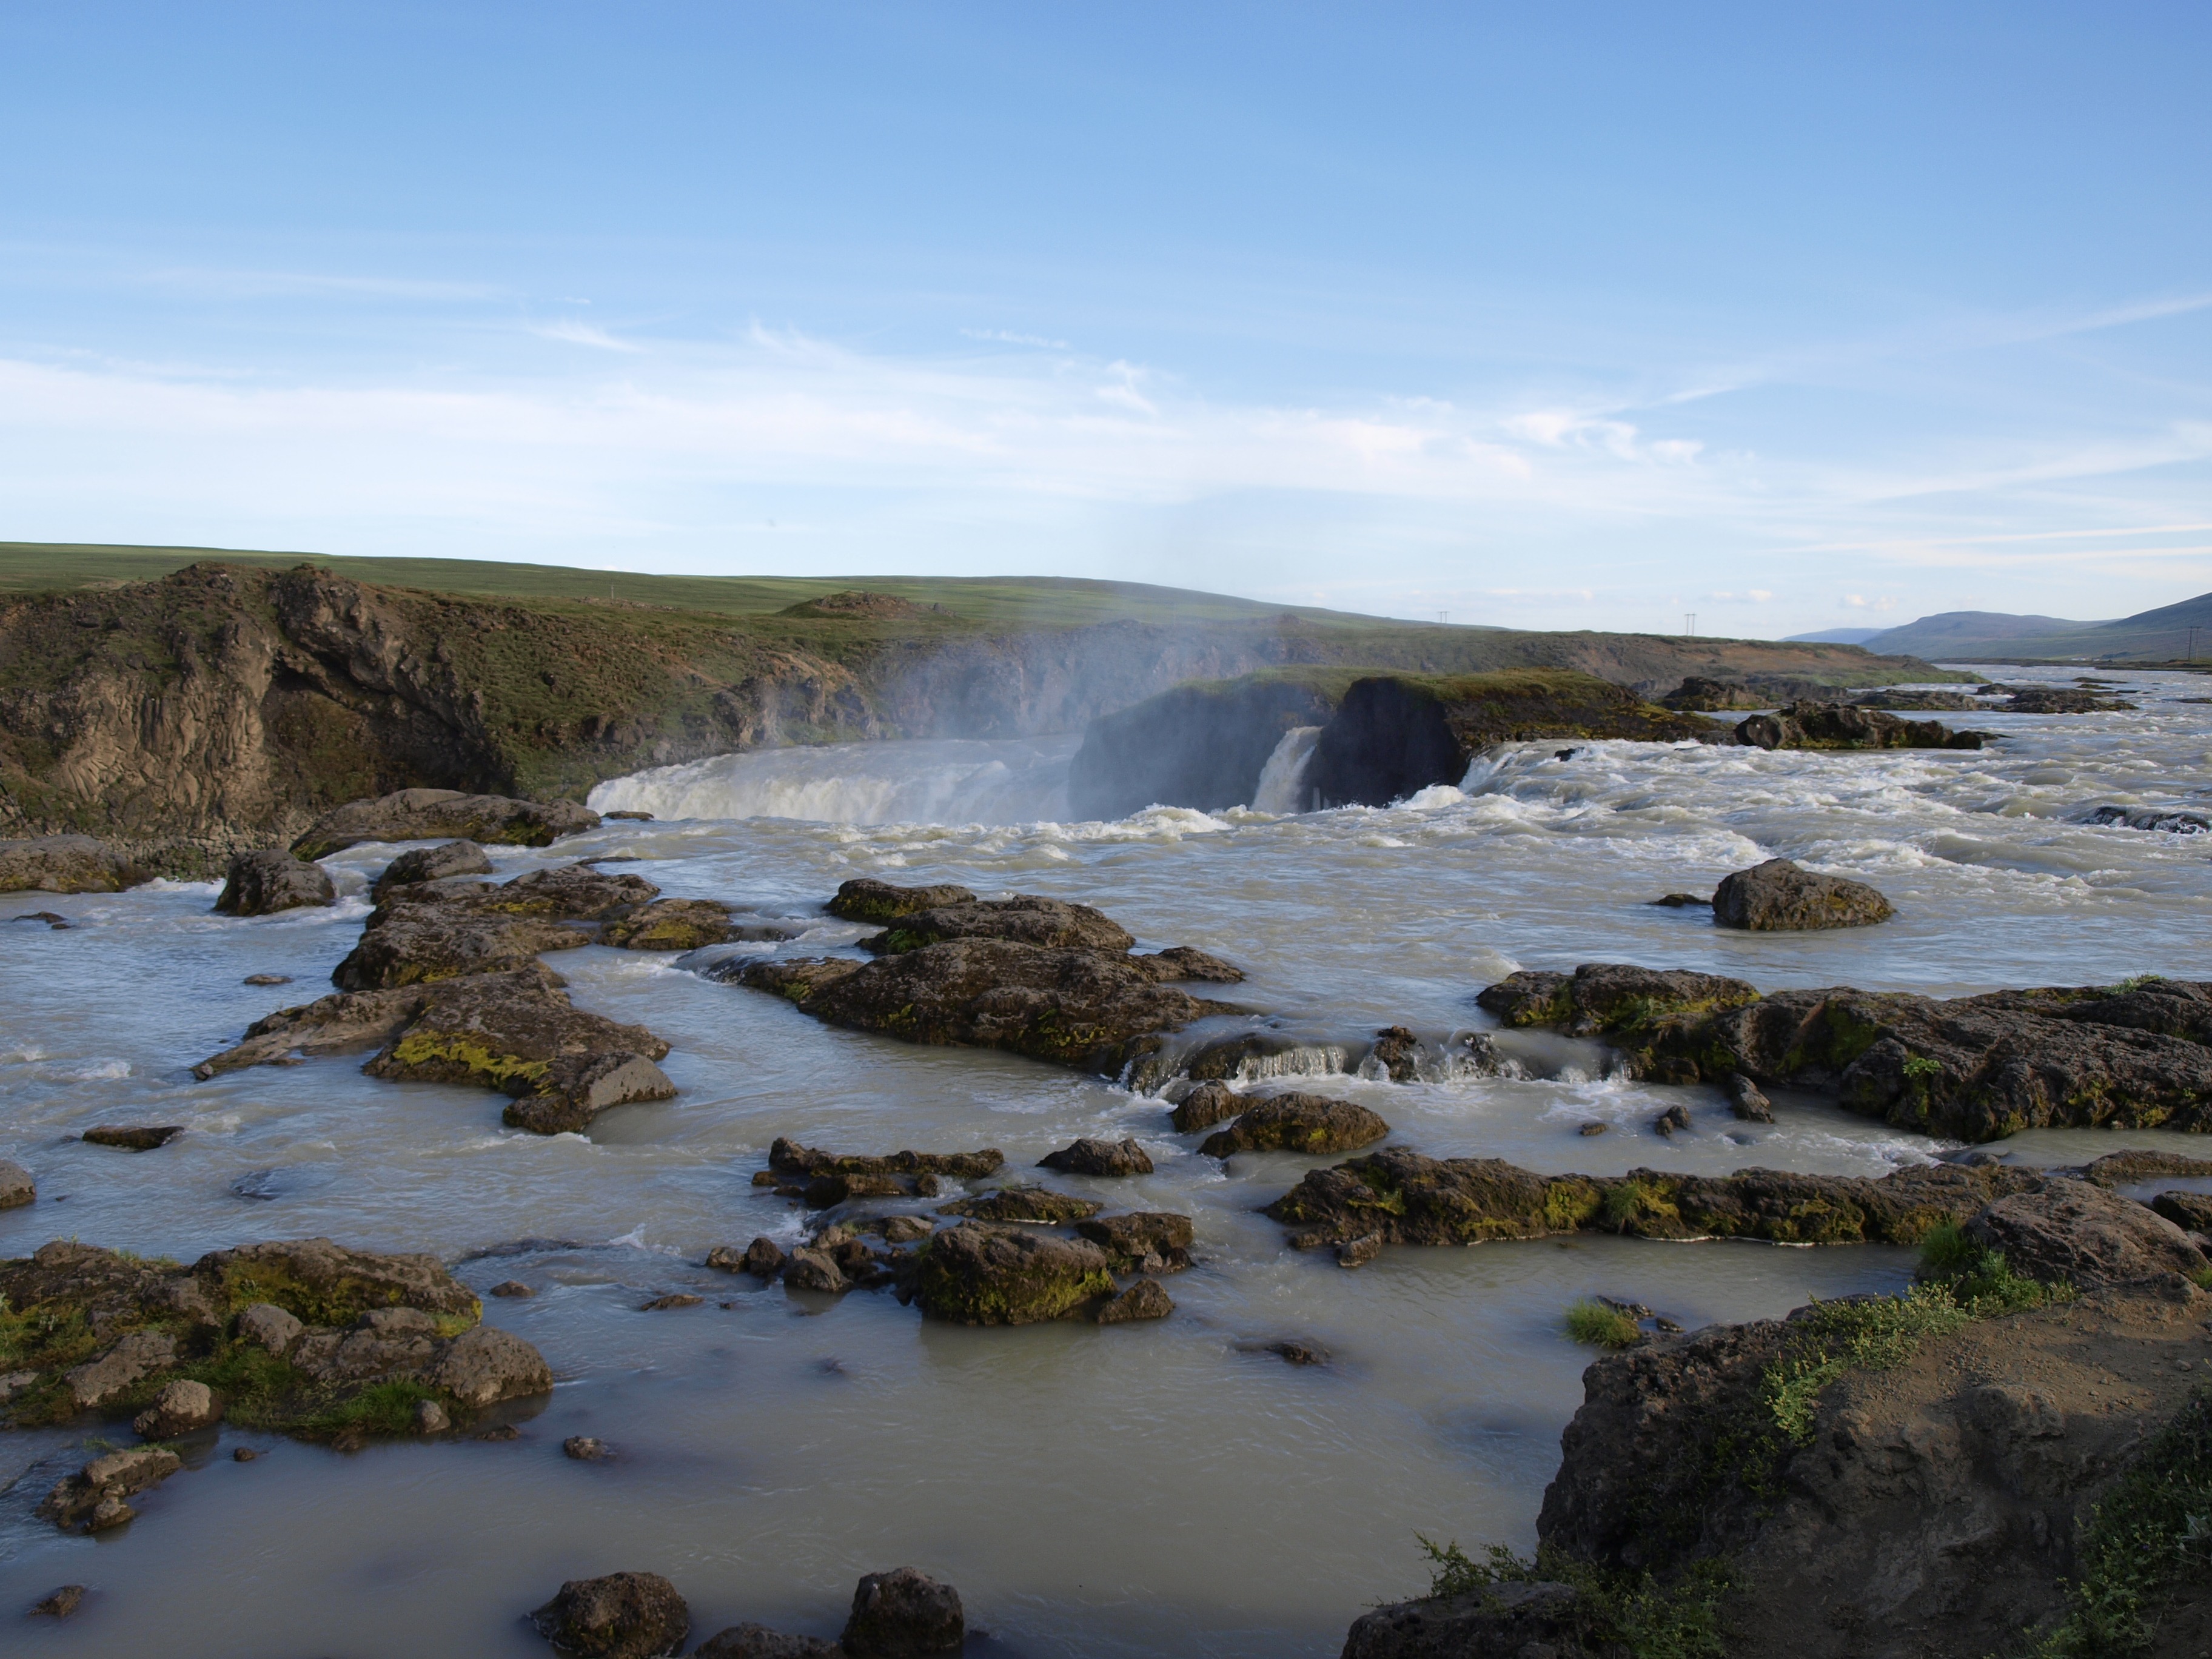
landscape, sea, coast, water, rock, waterfall, wilderness, shore, wave, lake, river, cliff, reflection, rapid, iceland, terrain, national park, body of water, geology, loch, water feature, landscape water, landform, natural environment, geographical feature